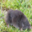
Label: shrew